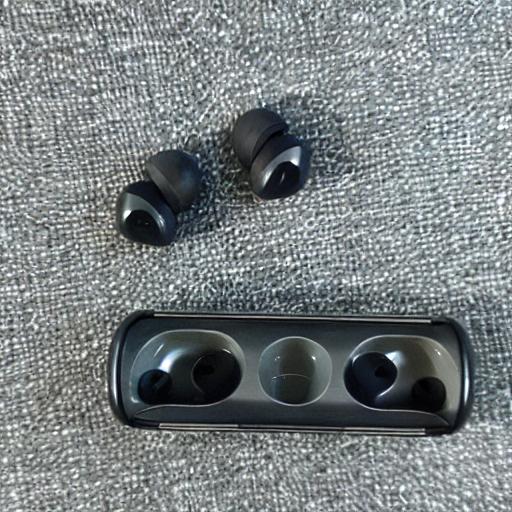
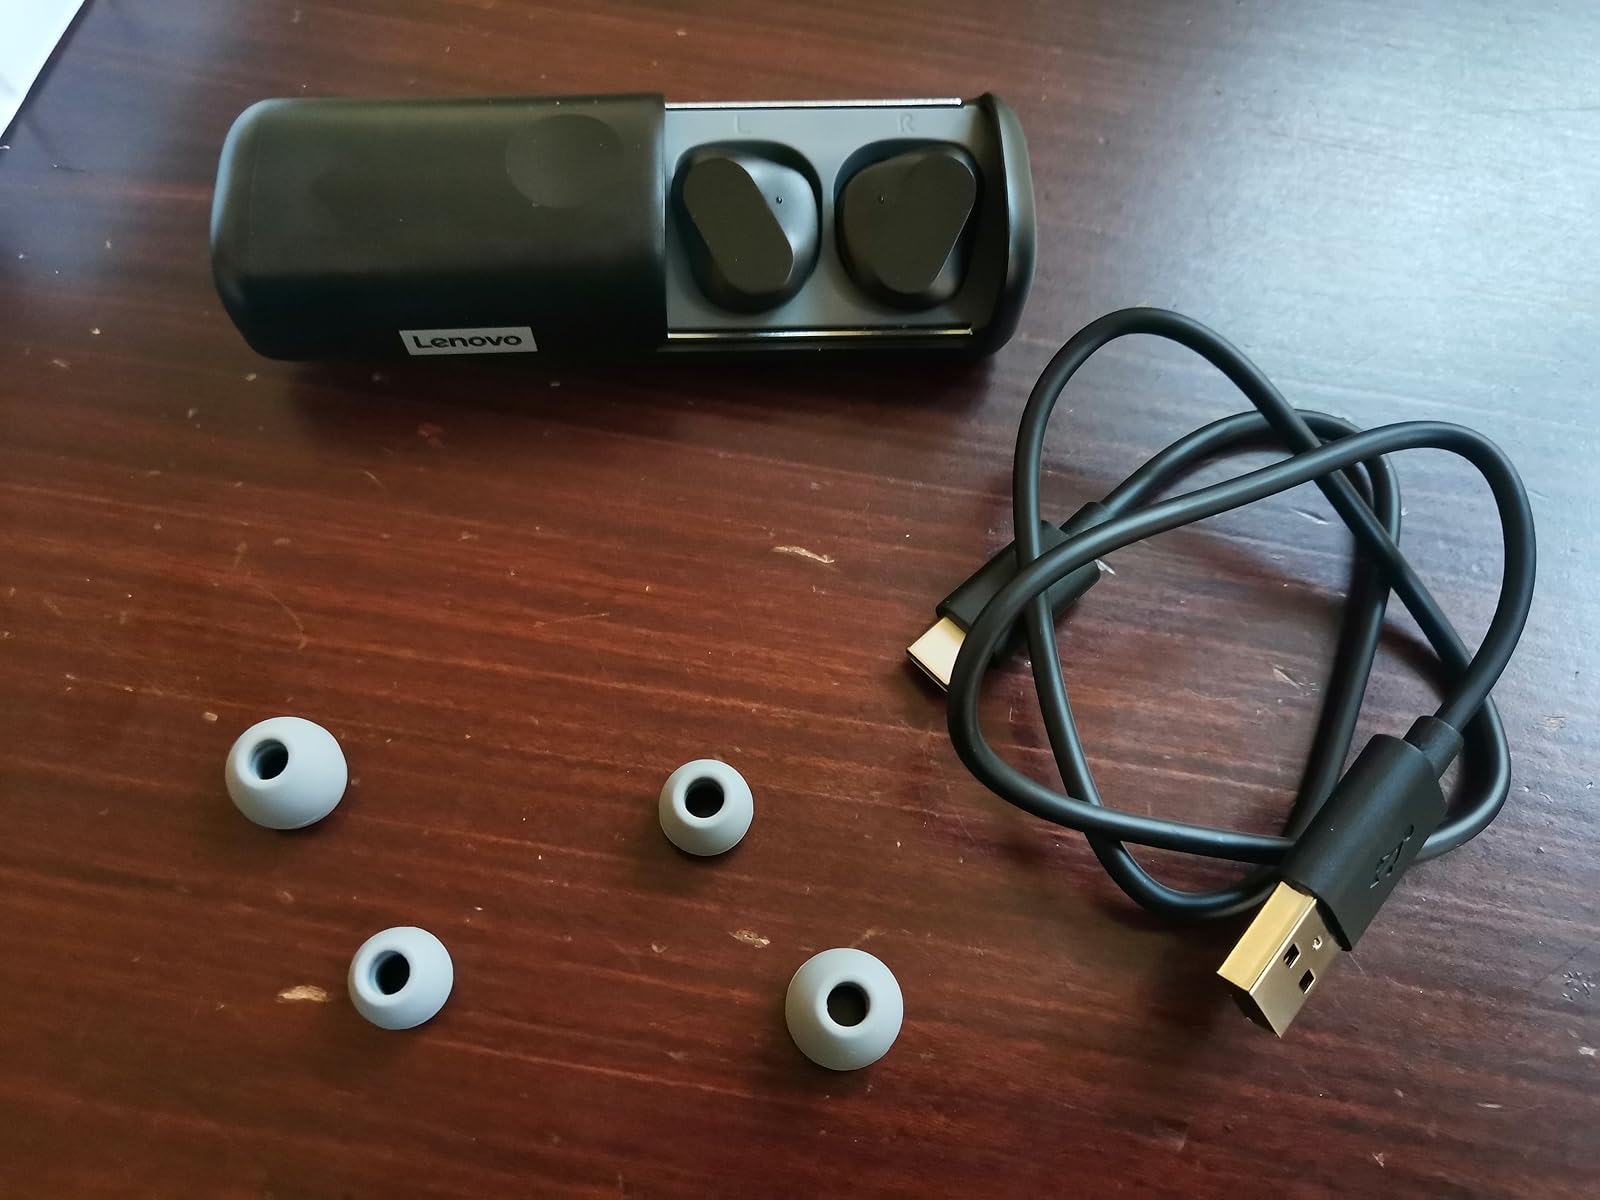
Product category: earbuds
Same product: no